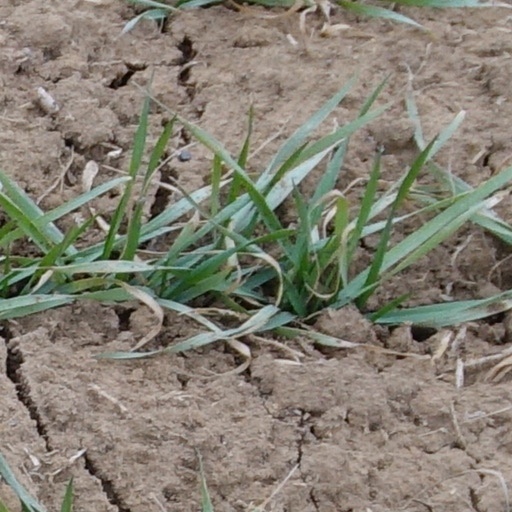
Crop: wheat